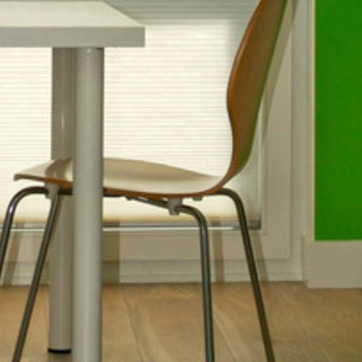
Material: wood